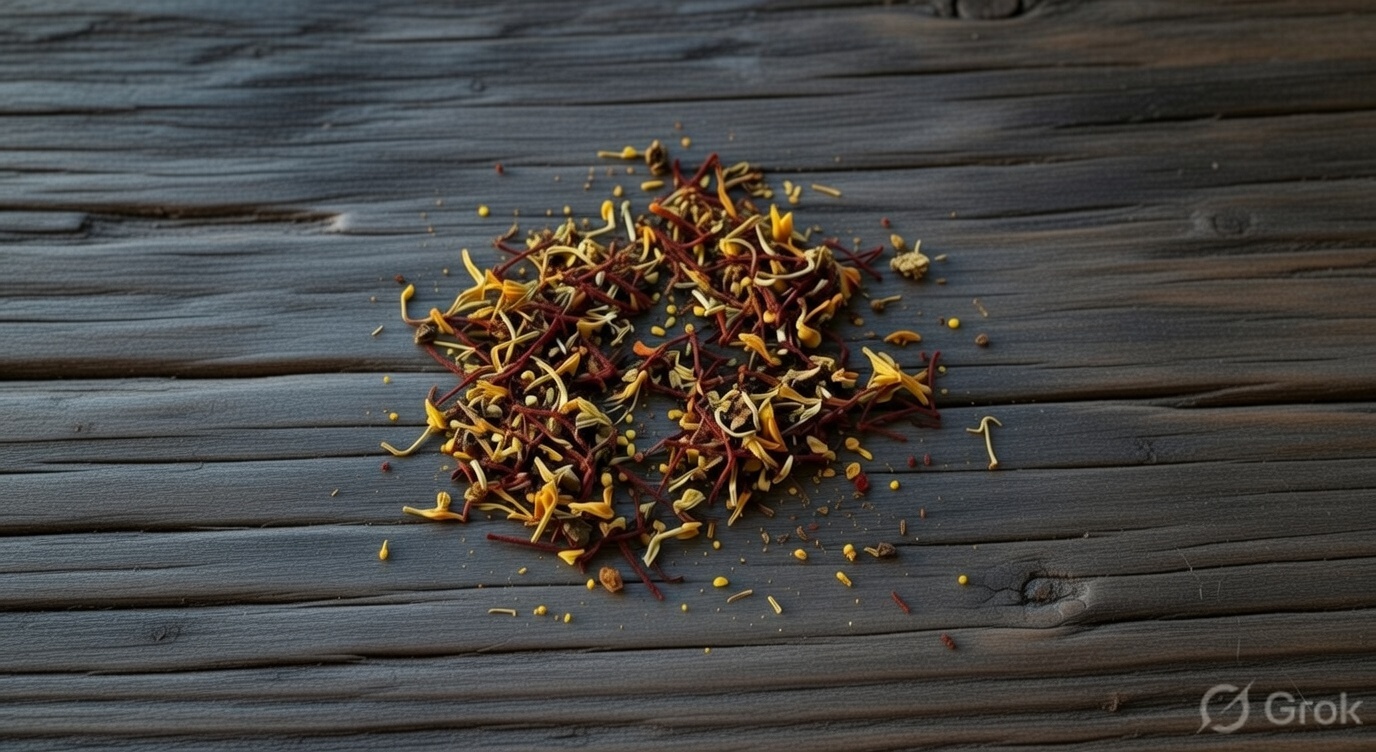
Saffron quality class: adulterated